Marqués de Vadillo (Madrid Metro)

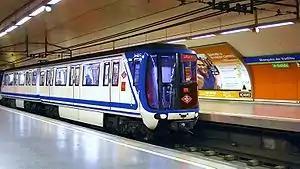

Marqués de Vadillo is a station on Line 5 of the Madrid Metro, located under the Glorieta Marqués de Vadillo ("Marquess of Vadillo Roundabout"). It is located in fare Zone A.